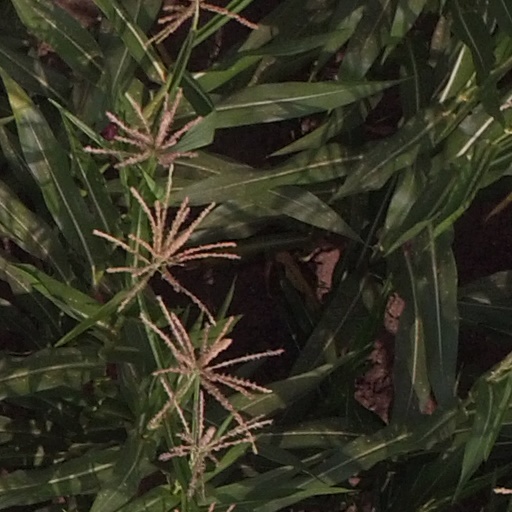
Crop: maize; corn